Alexandros Papadiamantis

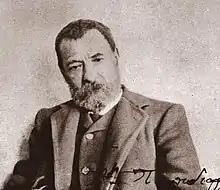

Alexandros Papadiamantis (4 March 1851 – 3 January 1911) was an influential Greek novelist, short-story writer and poet.